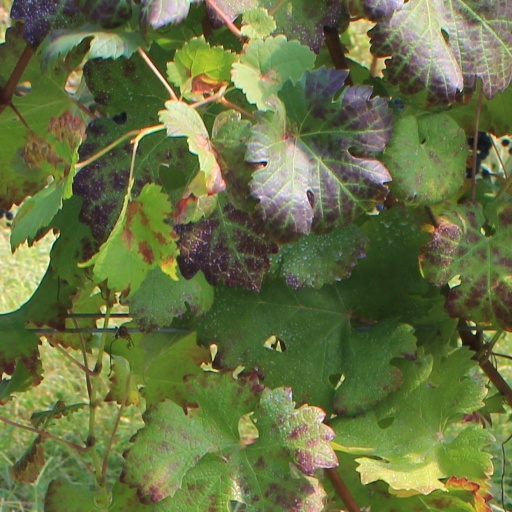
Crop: grape